White House Press Secretary

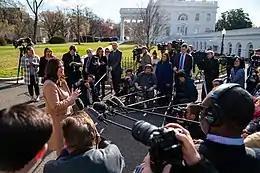
Sarah Huckabee Sanders speaks to reporters outside the White House in 2019

The press secretary is responsible for collecting information about actions and events within the president's administration and around the world, and interacting with the media, generally in a daily press briefing. The information includes items such as a summary of the president's schedule for the day, whom the president has seen, or had communication with and the official position of the administration on the news of the day.